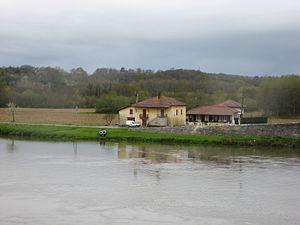
L'Adour à Port de Lanne (Landes (département)) (Pyrénées).